History of the United States Military Academy

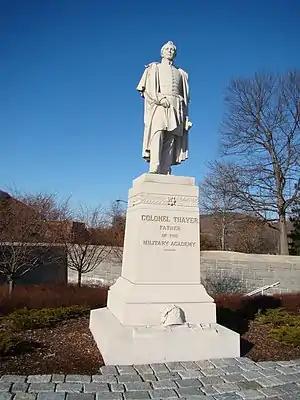
Thayer Statue

The first graduates of the academy were Joseph Gardner Swift and Simeon Magruder Levy, who graduated on 12 October 1802. Swift would later return as Superintendent from 1812 to 1814. Alden Partridge, an 1806 graduate, served as Professor of Mathematics and Engineering, and was Acting Superintendent on occasions from 1808 to 1813. Partridge served as Superintendent from 1814 to 1817, and was responsible for selecting the gray uniforms students still wear today. The early years of the academy were a tumultuous time, with few standards for admission or length of study. Cadets ranged in age from 10 to 37 and attended between 6 months to 6 years. The impending War of 1812 caused Congress to authorize a more formal system of education at the academy, and increased the size of the Corps of Cadets to 250. By the War of 1812, only 89 officers had graduated, morale was low, and the academy was in danger of being disbanded. 1811 graduate George Ronan, assigned to duty at Fort Dearborn on the American frontier, was killed in the War of 1812 and became the first member of the Corps of Cadets to die in combat. Alden Partridge was accused of lax management and resigned his commission in 1818, unhappy at turning the Superintendent's position over to Sylvanus Thayer, who had been one of Partridge's students. Partridge went on to found Norwich University.